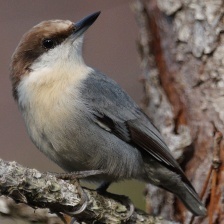
Species: CRESTED NUTHATCH
Scientific name: SITTA CAROLINENSIS